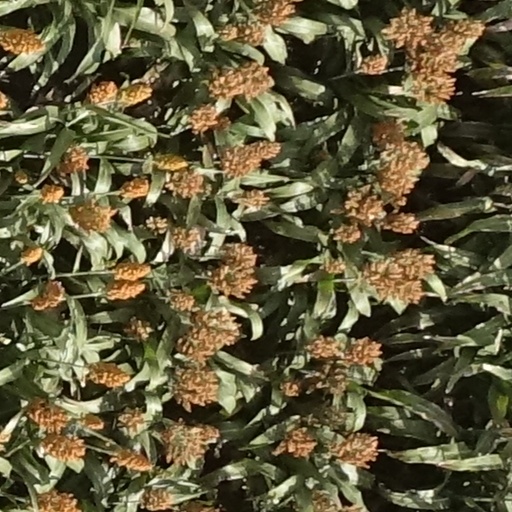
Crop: sorghum